Bülent Ceylan

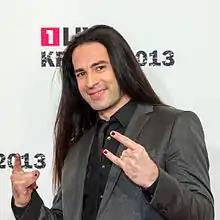
Ceylan in 2013

Bülent Ceylan (born 4 January 1976) is a German comedian and Kabarett artist. He plays several comic roles with frequent themes being the quirks of Germans from Turkish family backgrounds and people from Mannheim, told in the dialect of Mannheim.